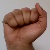
The image shows a hand gesture representing the letter 'A' in Indian Sign Language.